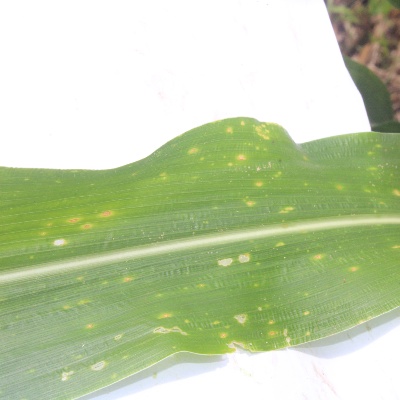
Crop: Maize
Condition: leaf spot